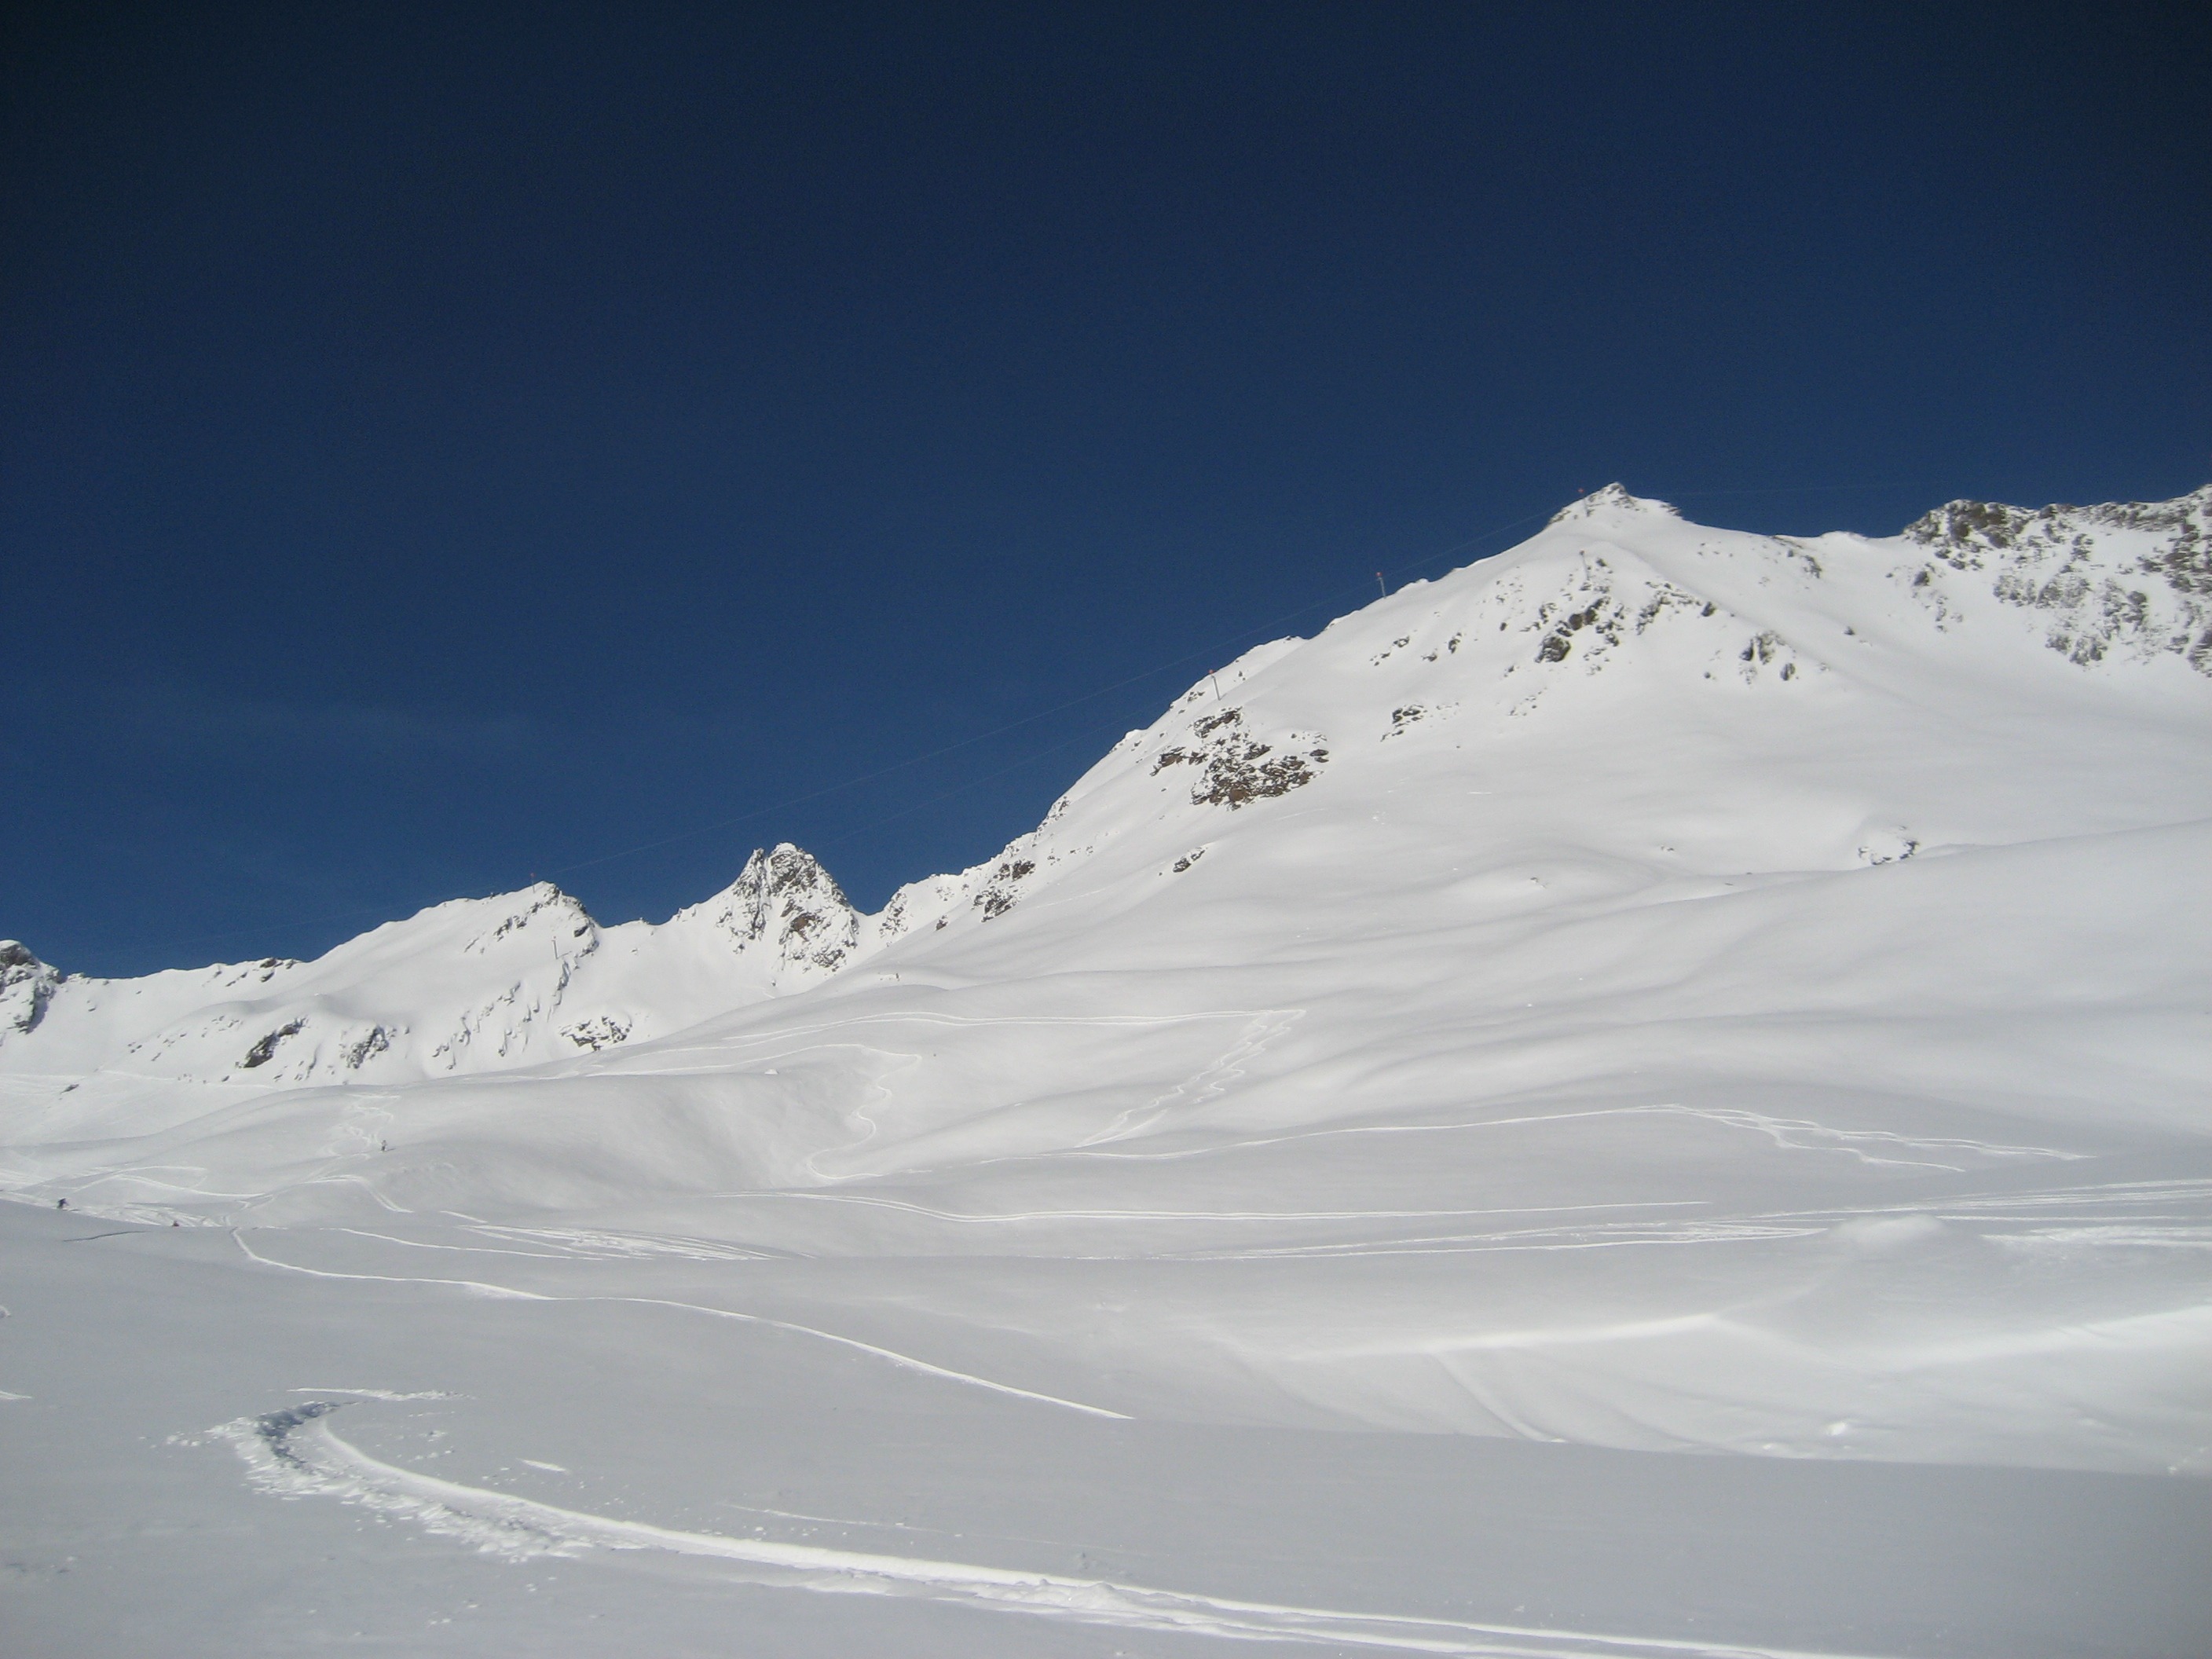
landscape, nature, mountain, snow, cold, winter, sky, sun, sport, view, frost, mountain range, panorama, hut, chairlift, weather, snowy, alpine, blue, freedom, snowboard, skiing, cable car, ridge, summit, snowfall, austria, trace, winter sport, clouds, lift, mountains, alps, ski, runway, new zealand, wide, snowboarding, gondola, winter dream, wintry, winter magic, winter blast, piste, freeride, traces, tyrol, winter sports, snow landscape, landform, ski run, backcountry skiiing, ski touring, dream day, snowed in, deep snow, powder snow, mountain hut, freeriding, ski mountaineering, ski equipment, boarders, off the slopes, mountainous landforms, geological phenomenon, solden